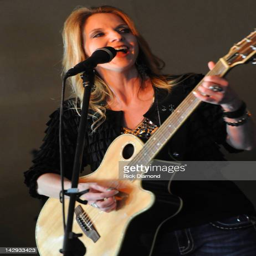
person of musical group perform on day during festival